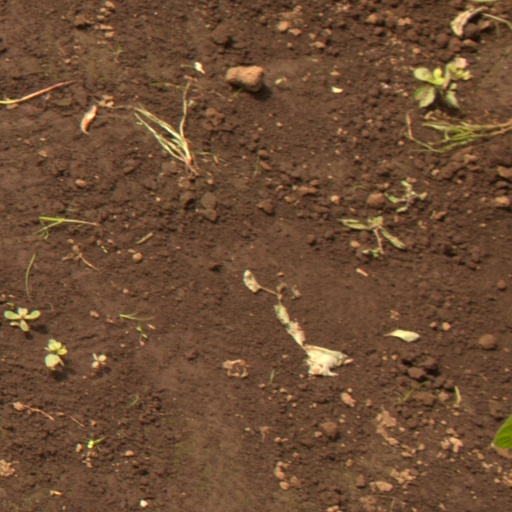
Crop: soybean